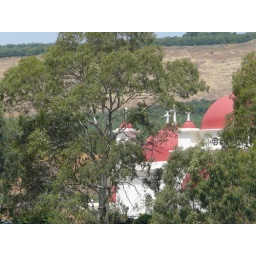
Christian Church by Galilee through the trees from a boat on the sea.